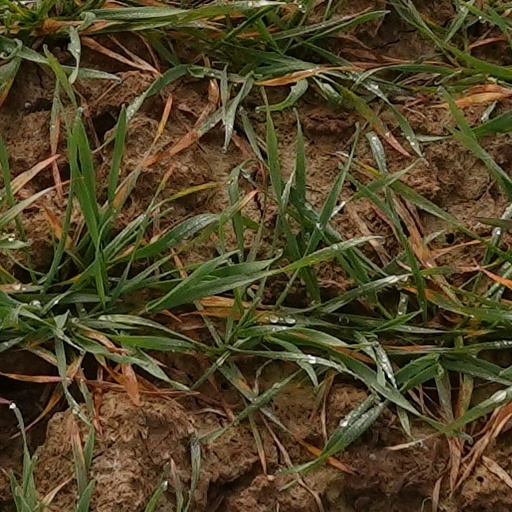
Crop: wheat